Secunderabad Club

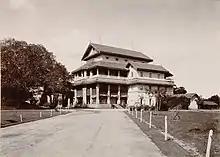
Secunderabad Club c. 1902

The Secunderabad Club located in Secunderabad is one of the five oldest clubs in India, the oldest club being the Bengal Club of Calcutta. The club was established on 26 April 1878 and was originally known as the Secunderabad Public Rooms. The club was earlier located somewhere near where Tivoli cinema is located today. The building where the club is located today was a hunting lodge gifted by Salar Jung. In 1888 it was renamed as the United Services Club and in 1903 it was subsequently renamed as Secunderabad Club. It shared its membership with many freemasons of the nearby The St. John's (Secunderabad). The Main Club house was given a heritage status in 2017.